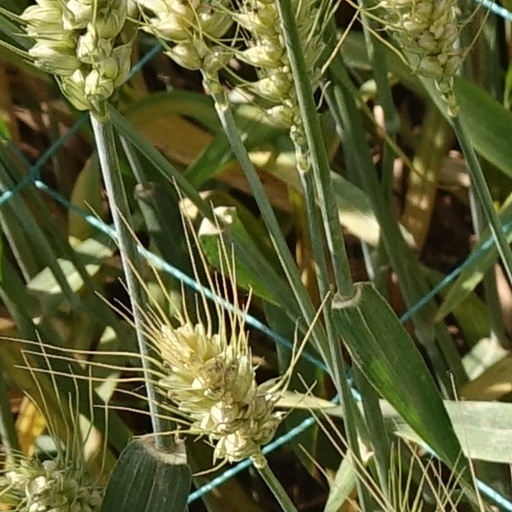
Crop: wheat